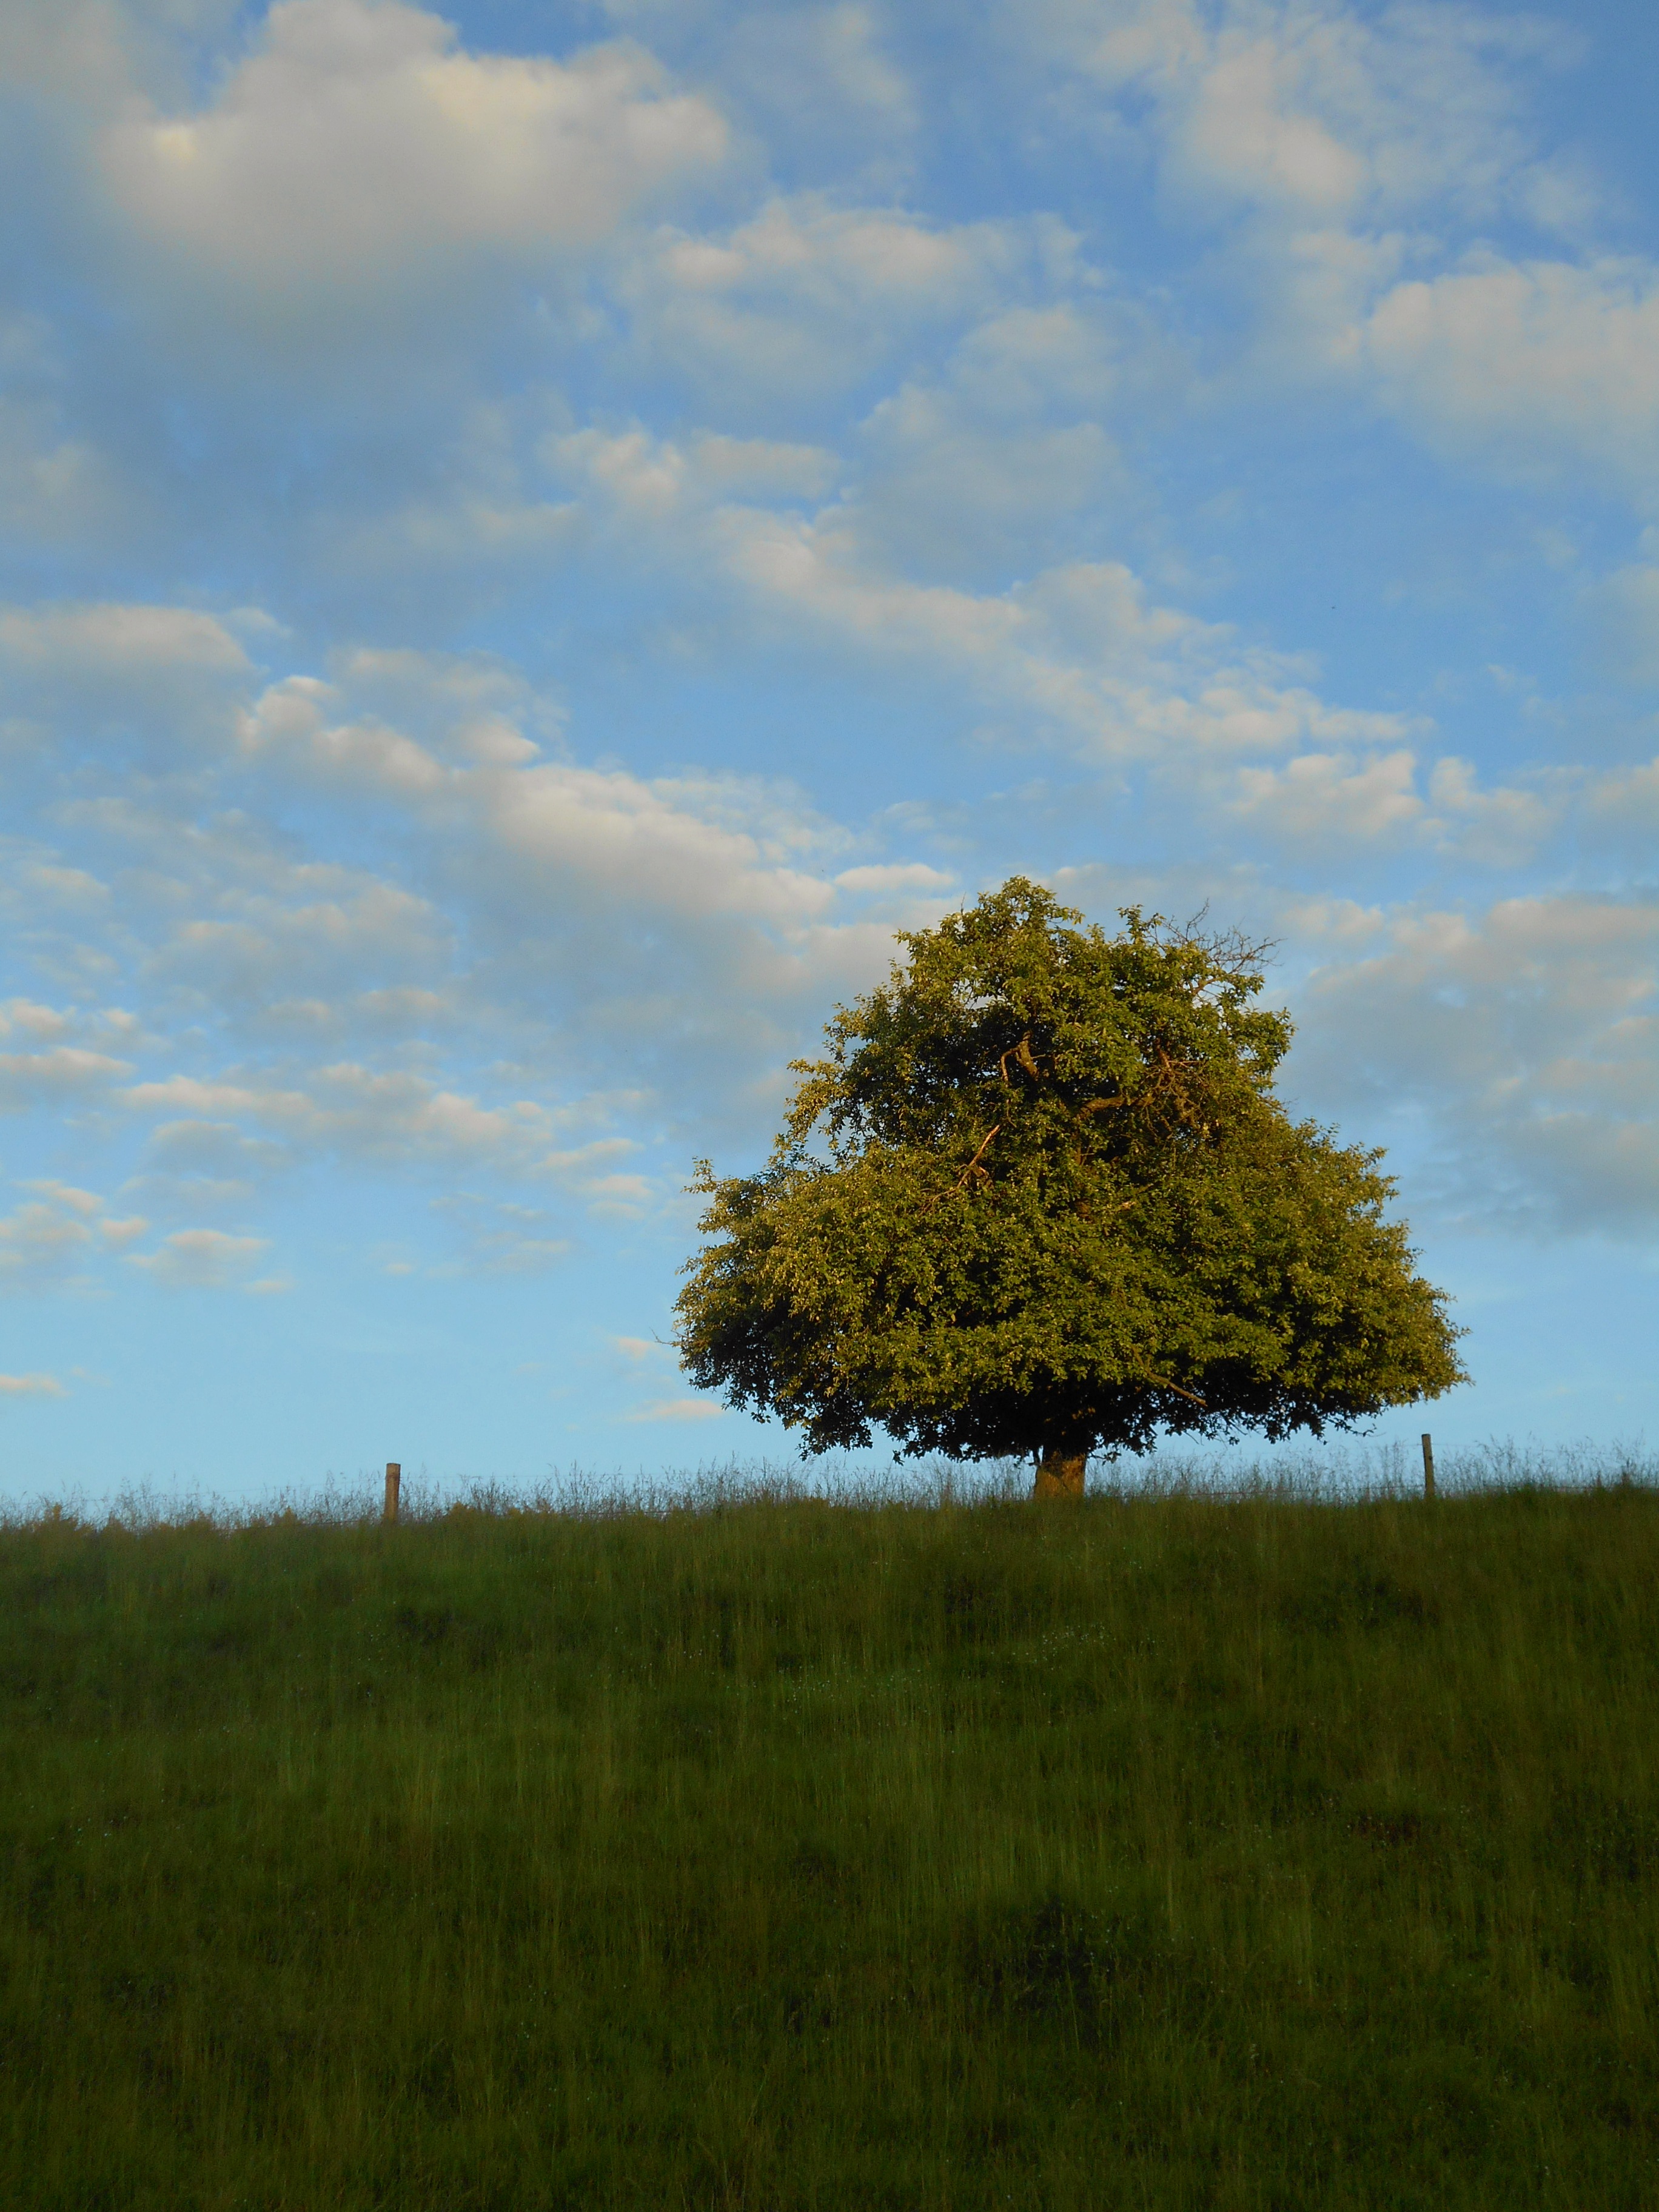
landscape, tree, nature, forest, grass, horizon, cloud, plant, sky, field, meadow, prairie, sunlight, morning, leaf, hill, green, pasture, autumn, plain, clouds, grassland, habitat, solitaire, ecosystem, apple tree, rural area, meteorological phenomenon, natural environment, atmospheric phenomenon, woody plant